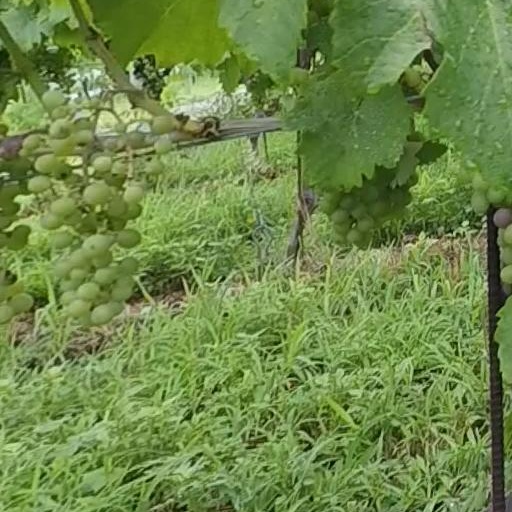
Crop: grape